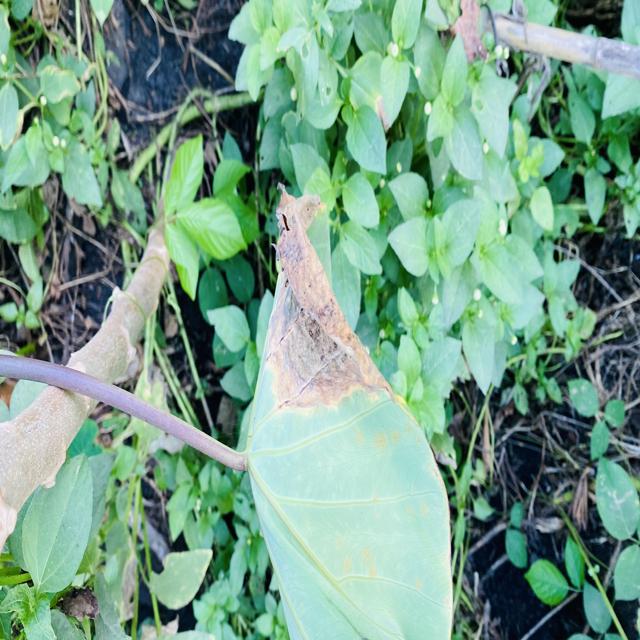
Label: Mid_Blight